Siege of Marawi

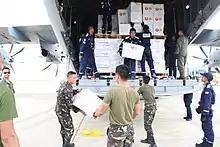
Humanitarian supplies provided by the Association of Southeast Asian Nations (ASEAN) being delivered by plane.

The United States provided several deliveries of military equipment. In May 2017, the United States delivered 200 Glock pistols, 300 M4 carbines, 100 grenade launchers, four mini-guns, and individual operator gear worth (US$5 million). Two Cessna 208 surveillance aircraft worth (US$31 million) were delivered to the Philippine Air Force in July, and a Tethered Aerostat Radar System was turned over to the Philippine Navy in August to enhance its maritime surveillance capabilities. A Raven tactical UAV, delivered in January 2017, was also used in Marawi.